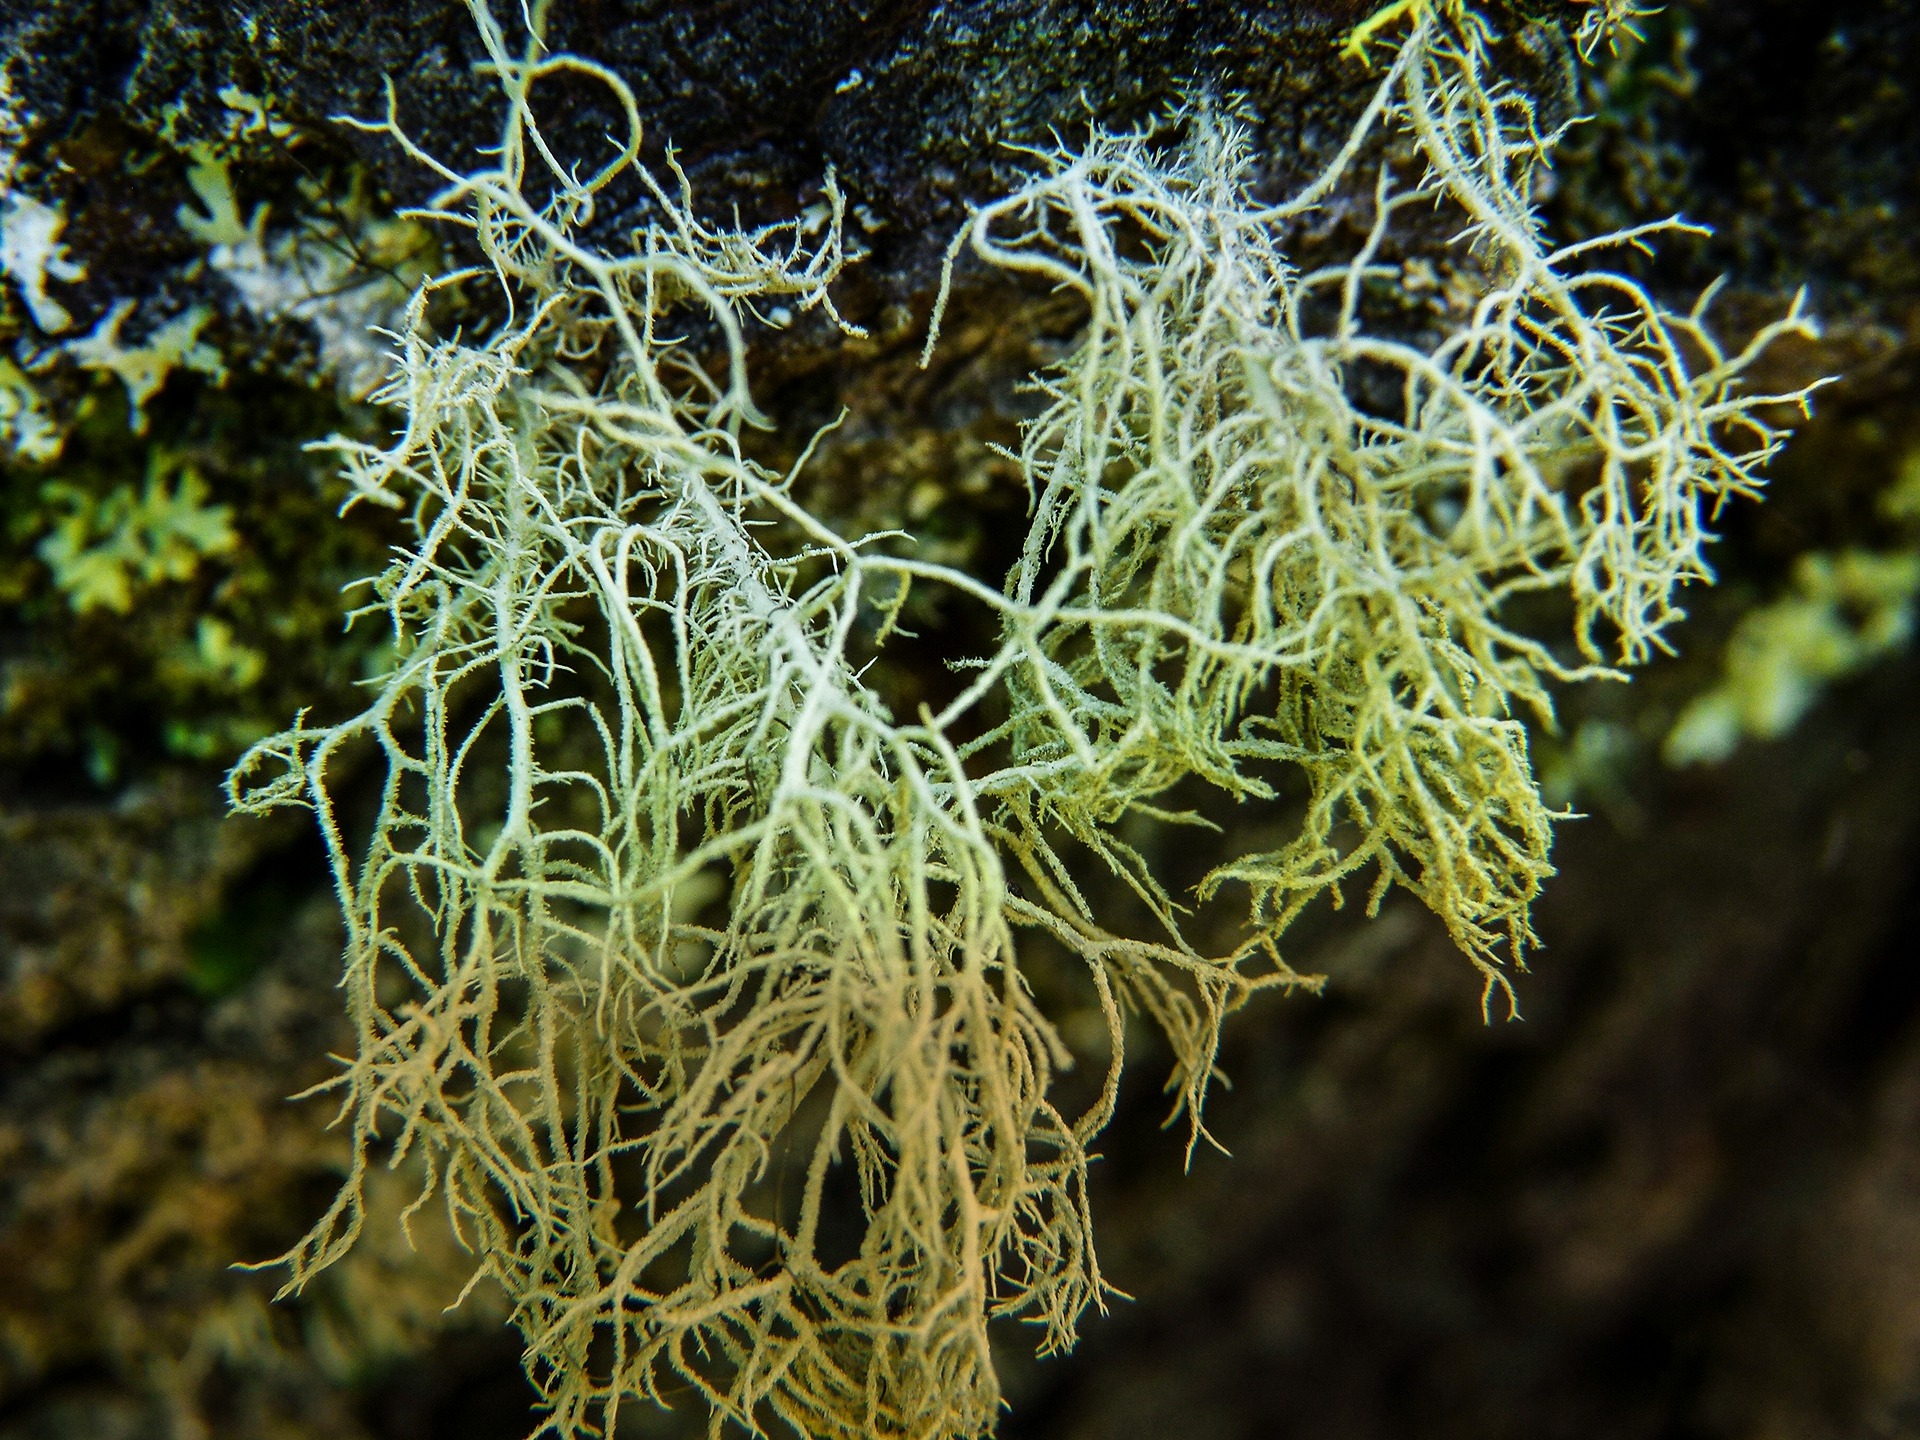
tree, nature, branch, plant, flower, frost, moss, bark, green, macro, biology, seaweed, botany, flora, coral, coral reef, close up, algae, land plant, marine biology, atmospheric condition, north site